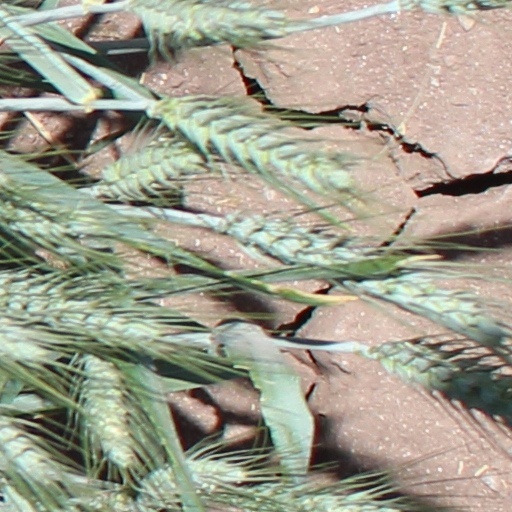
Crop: wheat